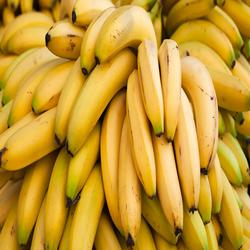
Label: Banana